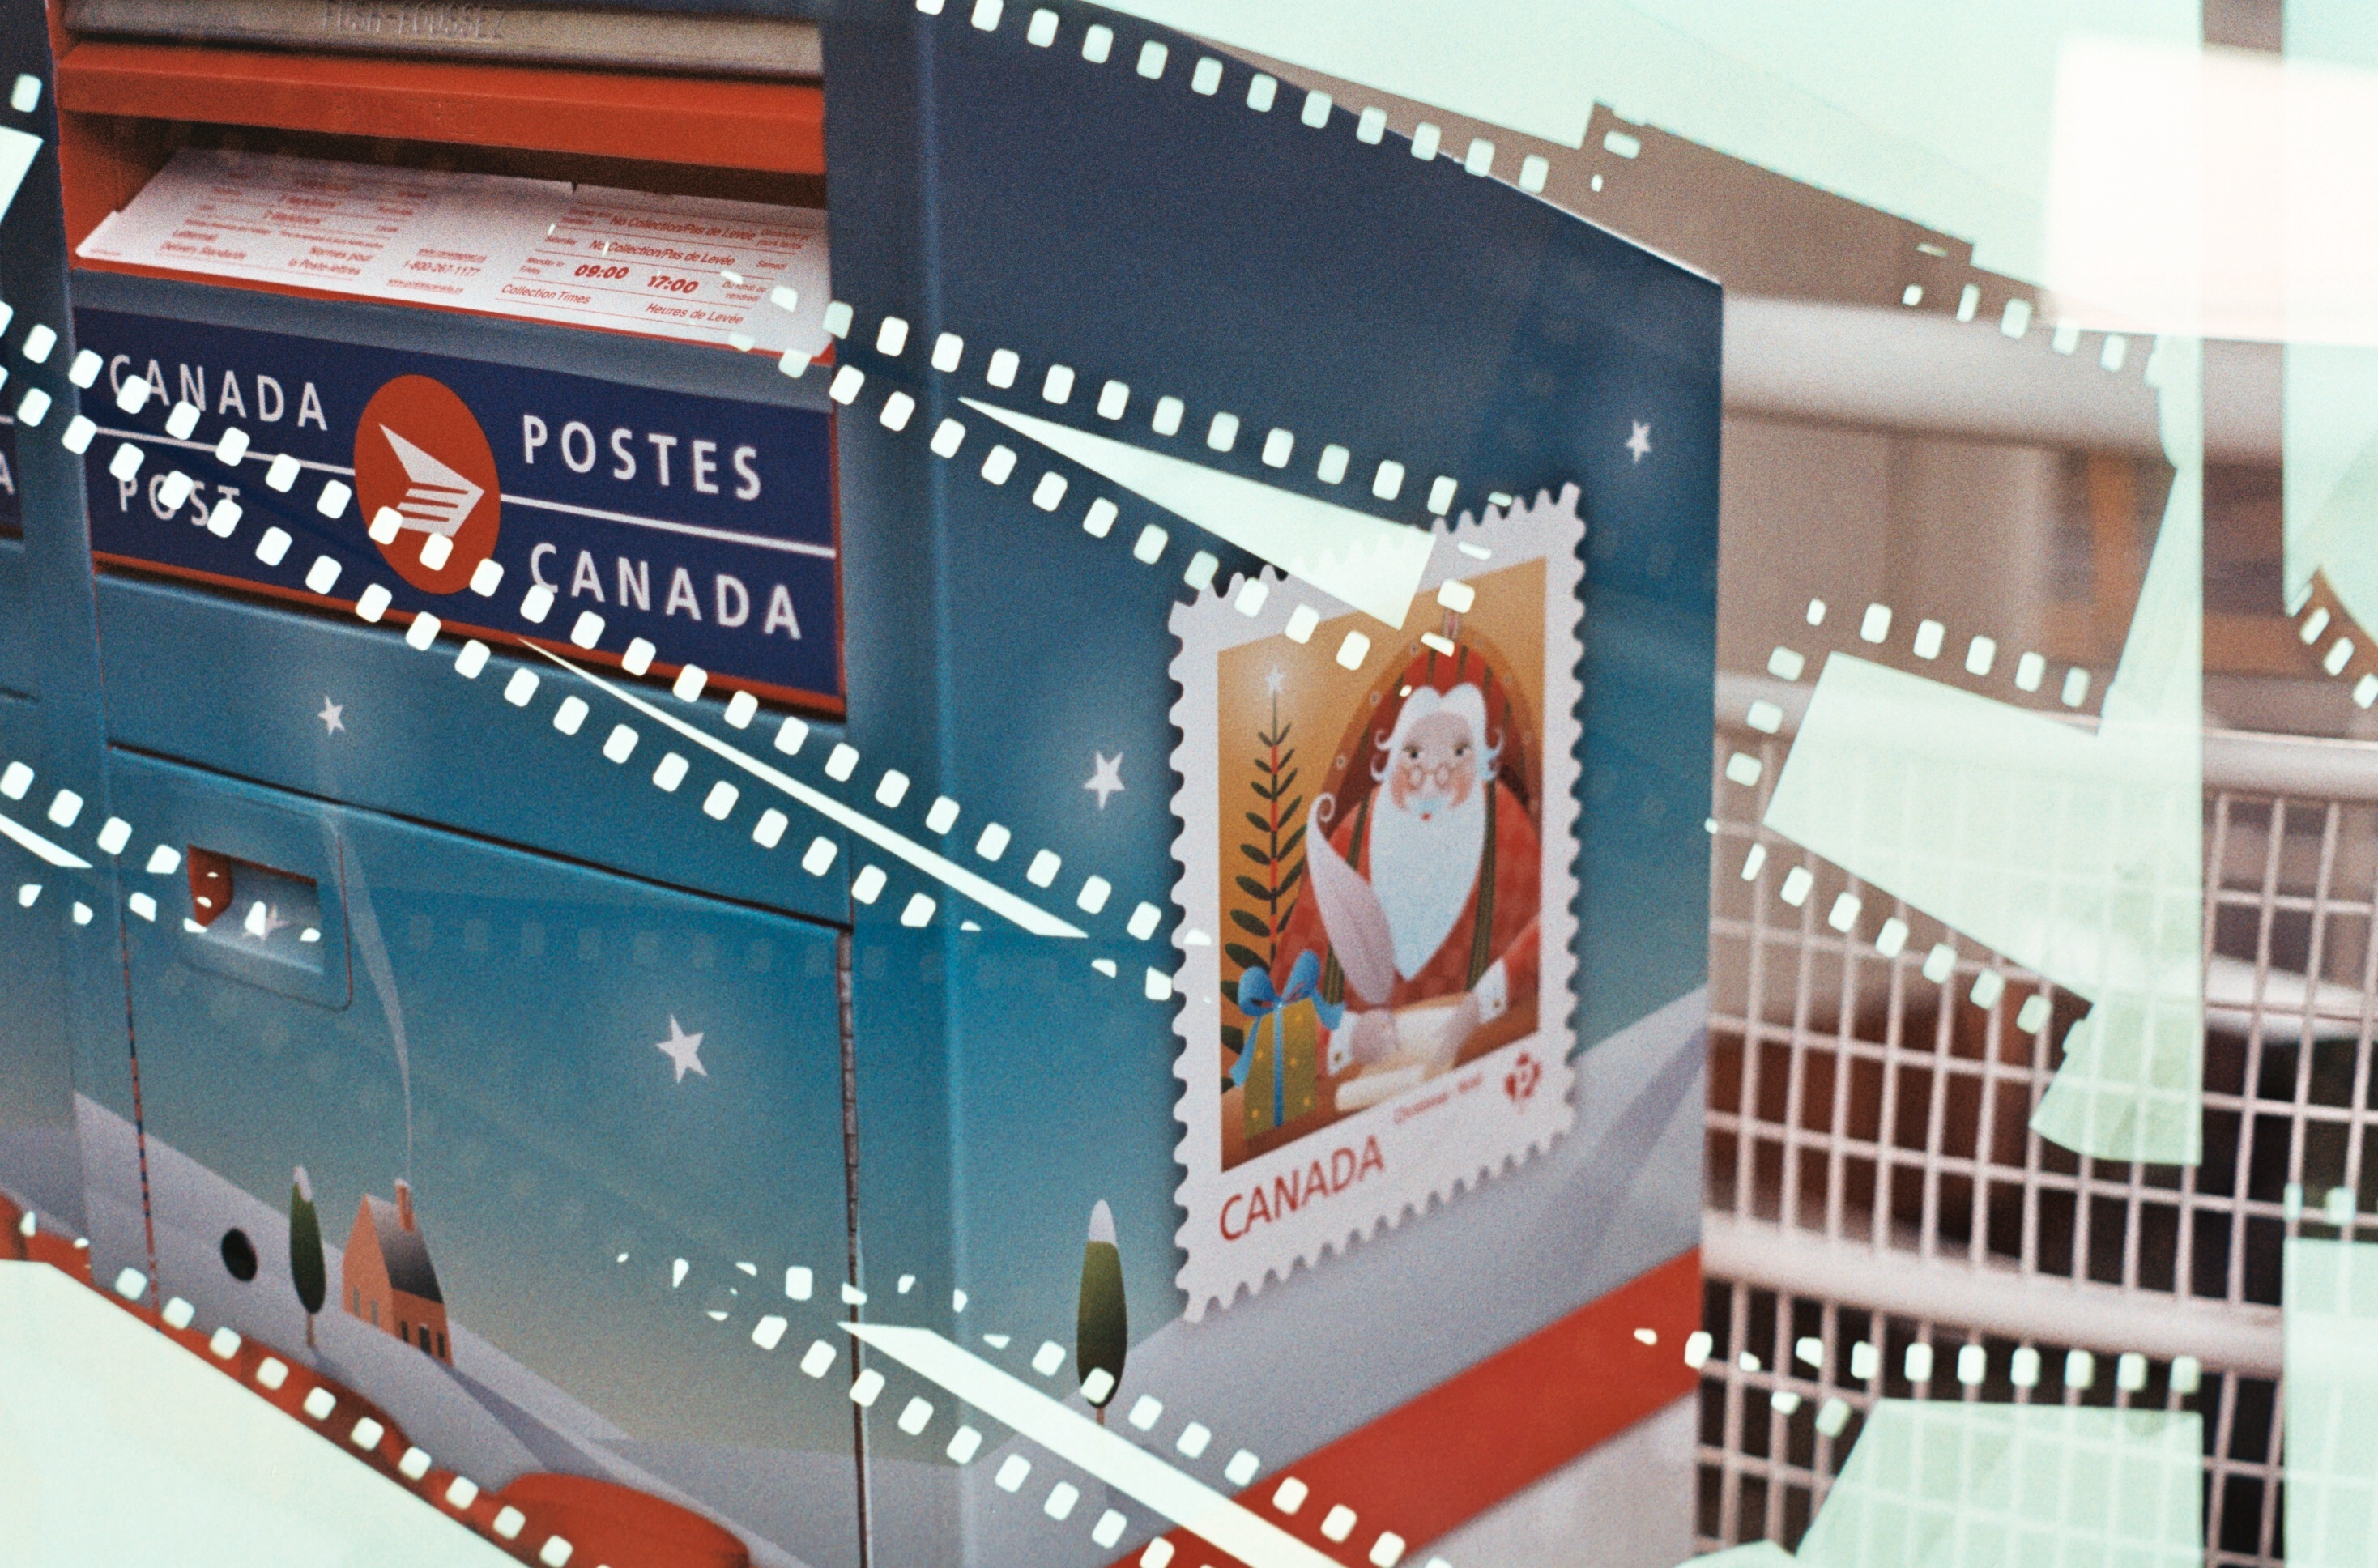
advertising, banner, mailbox, product, mail, design, doubleexposure, k1000, sprockets, canadaplace, vancouverbc, canadapost, kodak200, kodakgold, display device